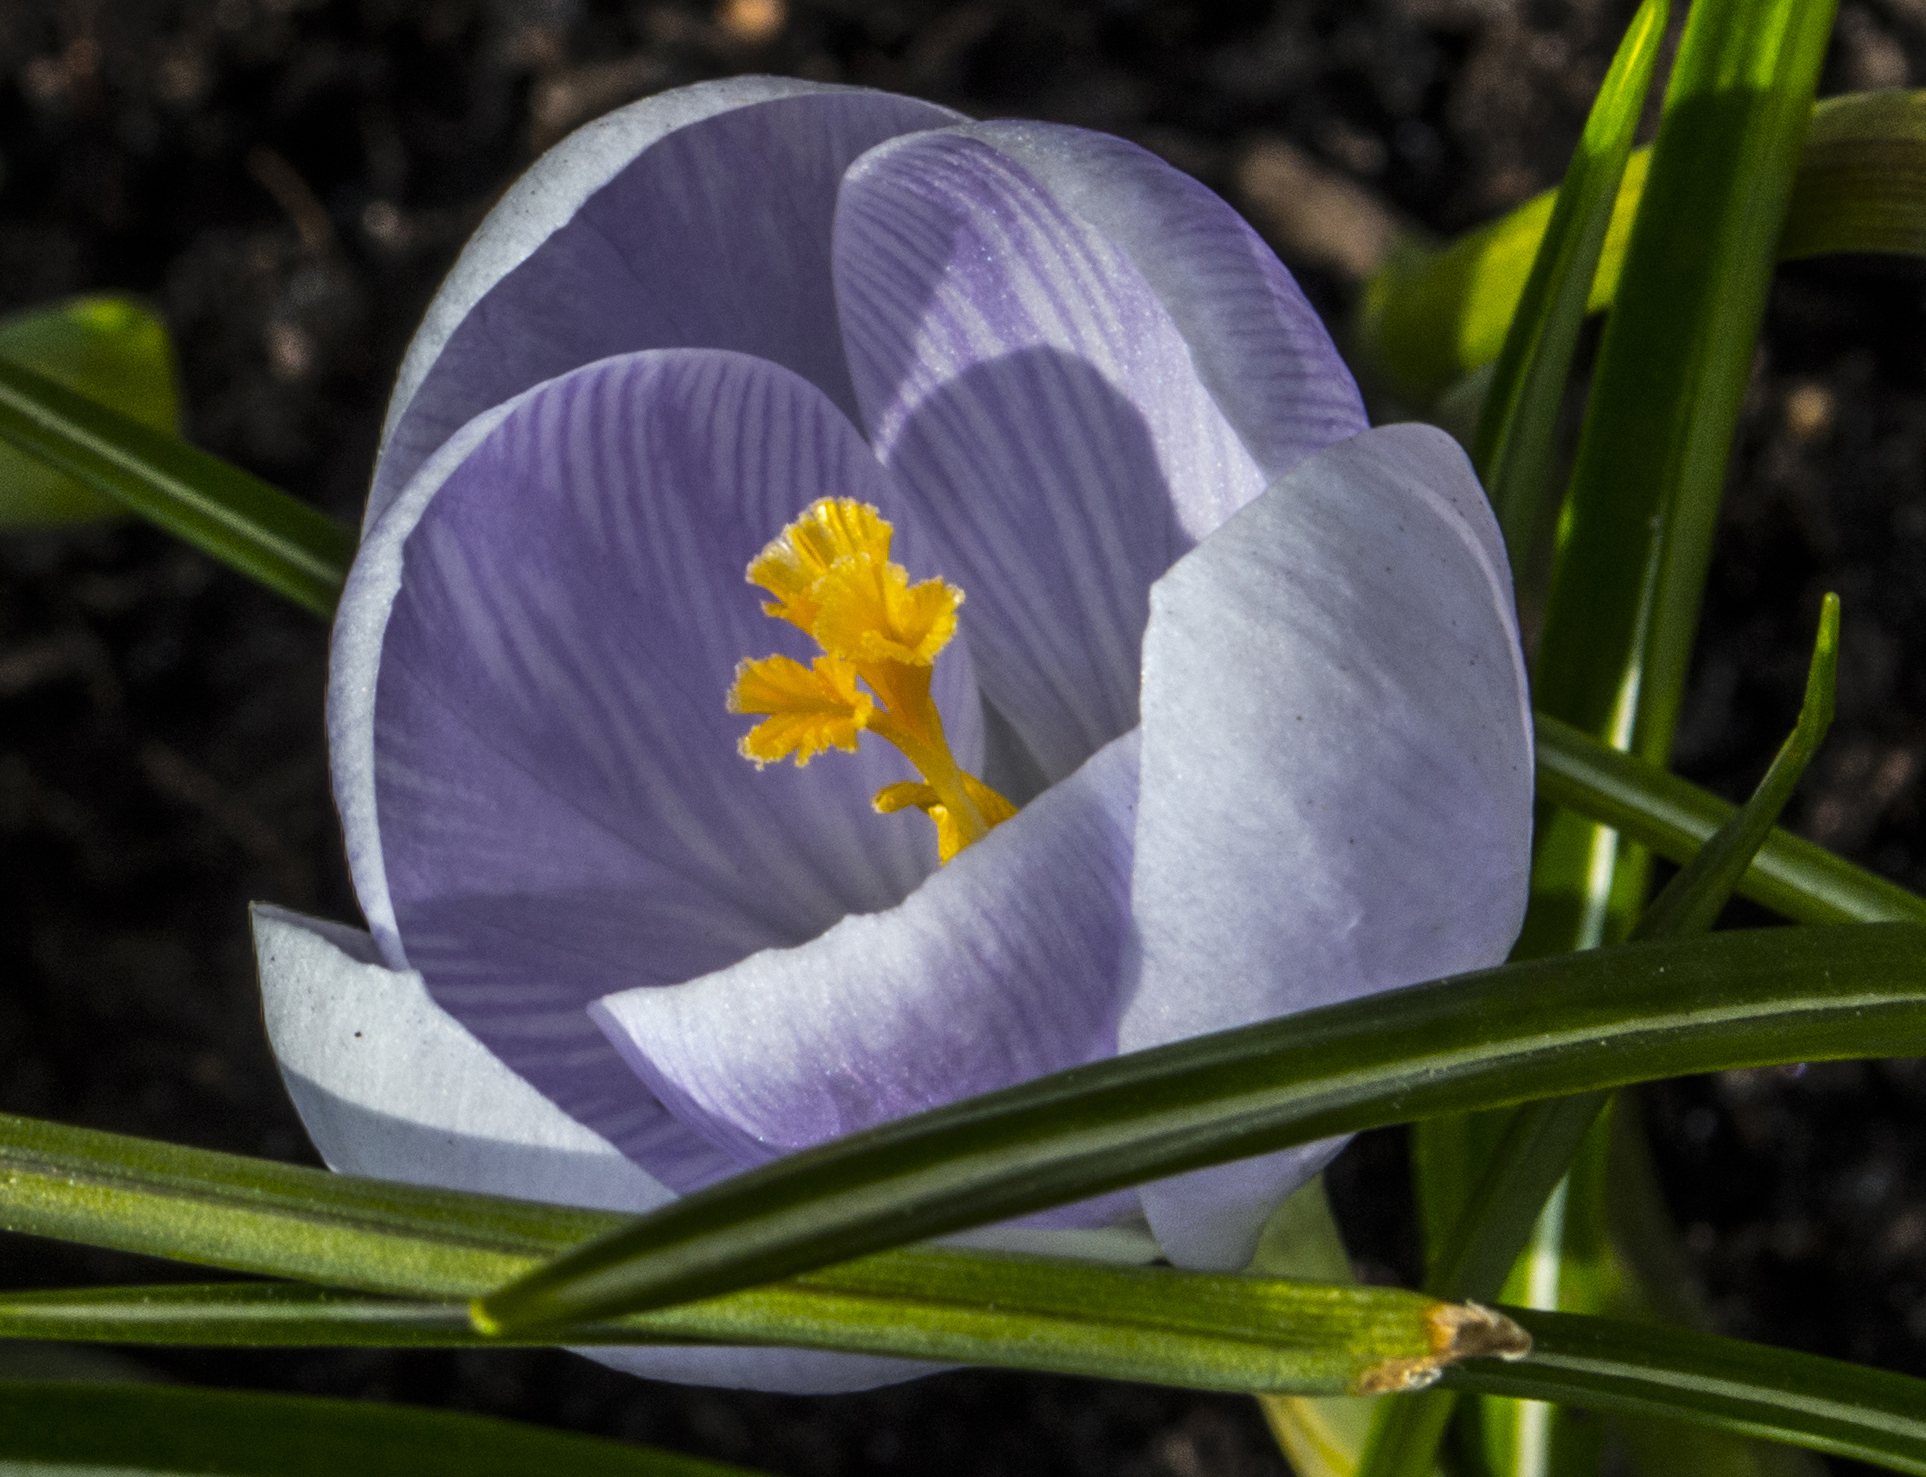
nature, outdoor, blossom, plant, photography, flower, petal, botany, nikon, flora, wildflower, nederland, netherlands, zuidholland, eye, outdoorphotography, crocus, paulvandevelde, pdvandevelde, padagudaloma, natuurfotografie, dordrecht, biesbosch, nederlandinfotos, bloem, hollandse, macro photography, flowering plant, plant stem, land plant